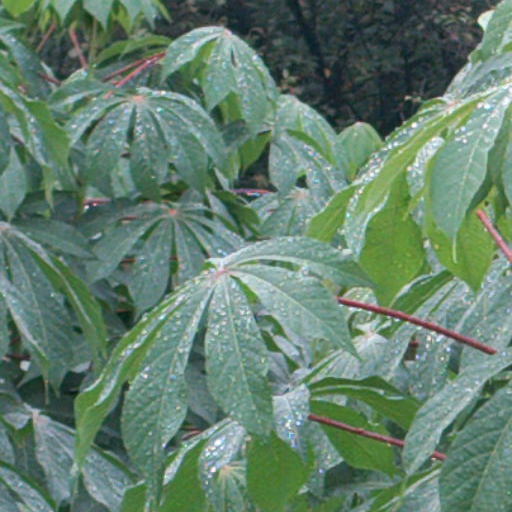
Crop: cassava